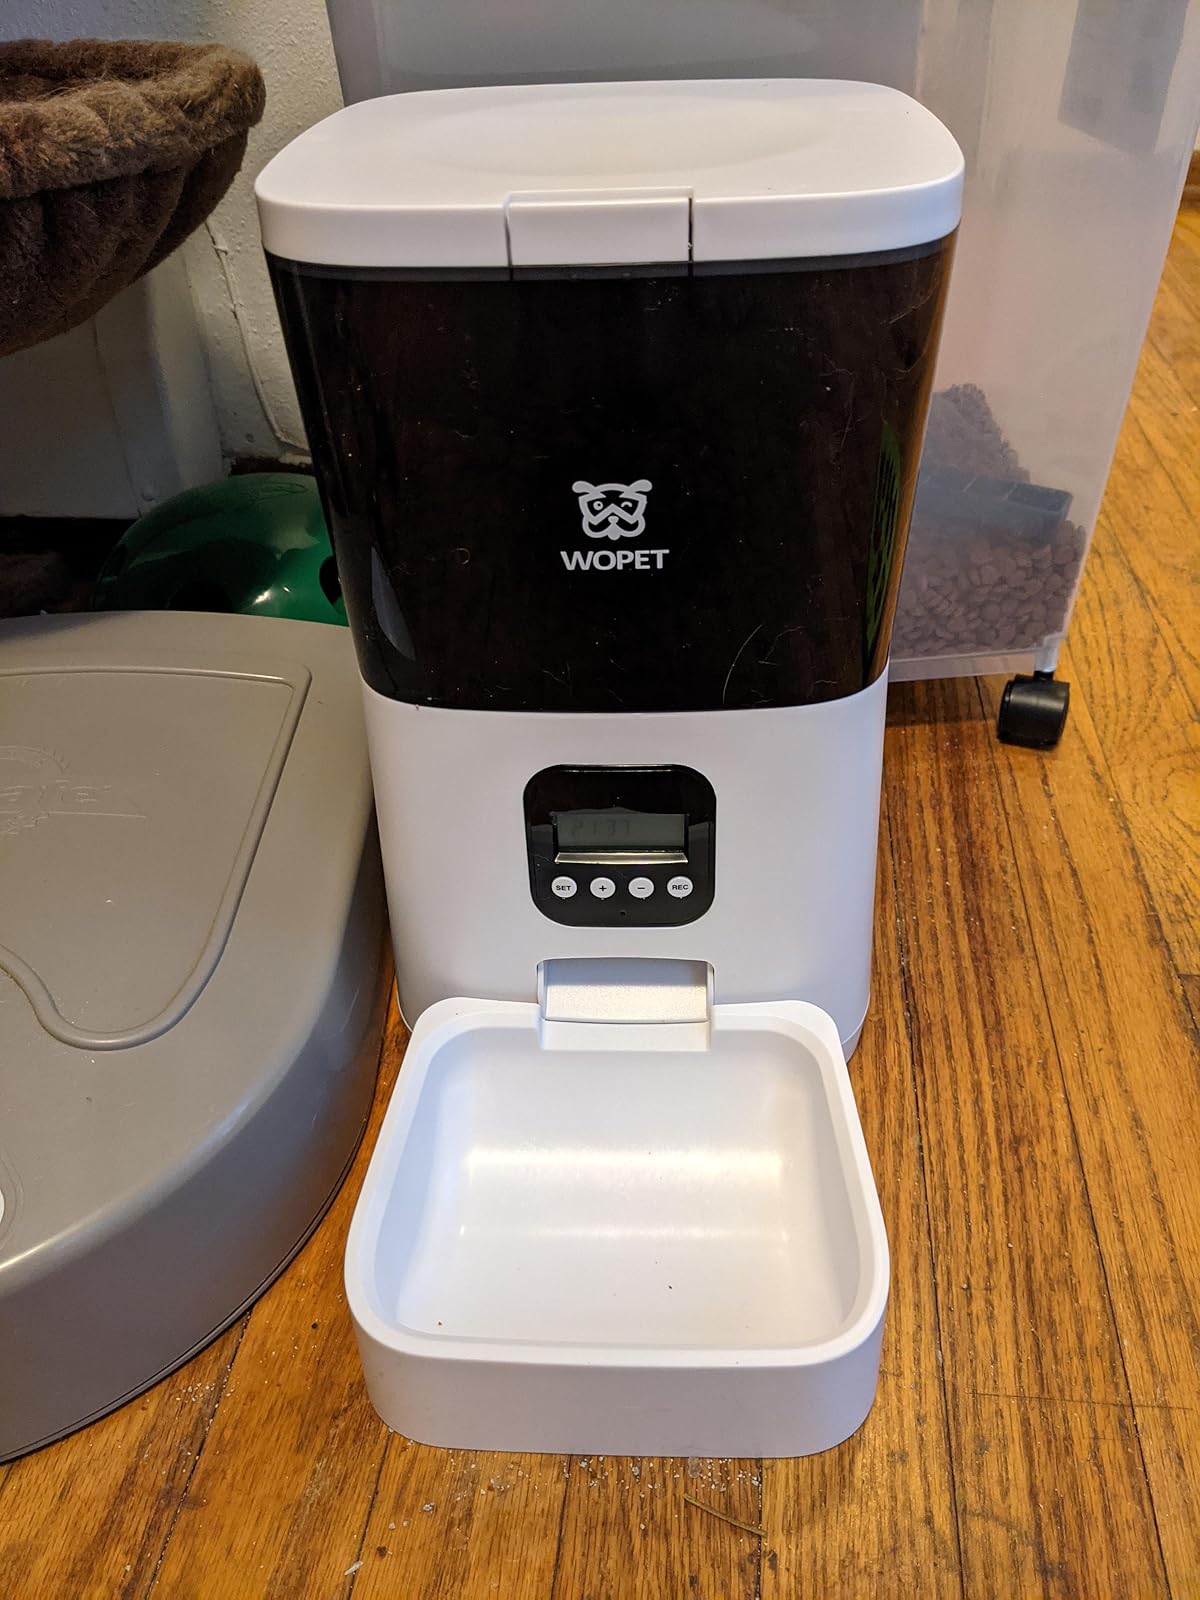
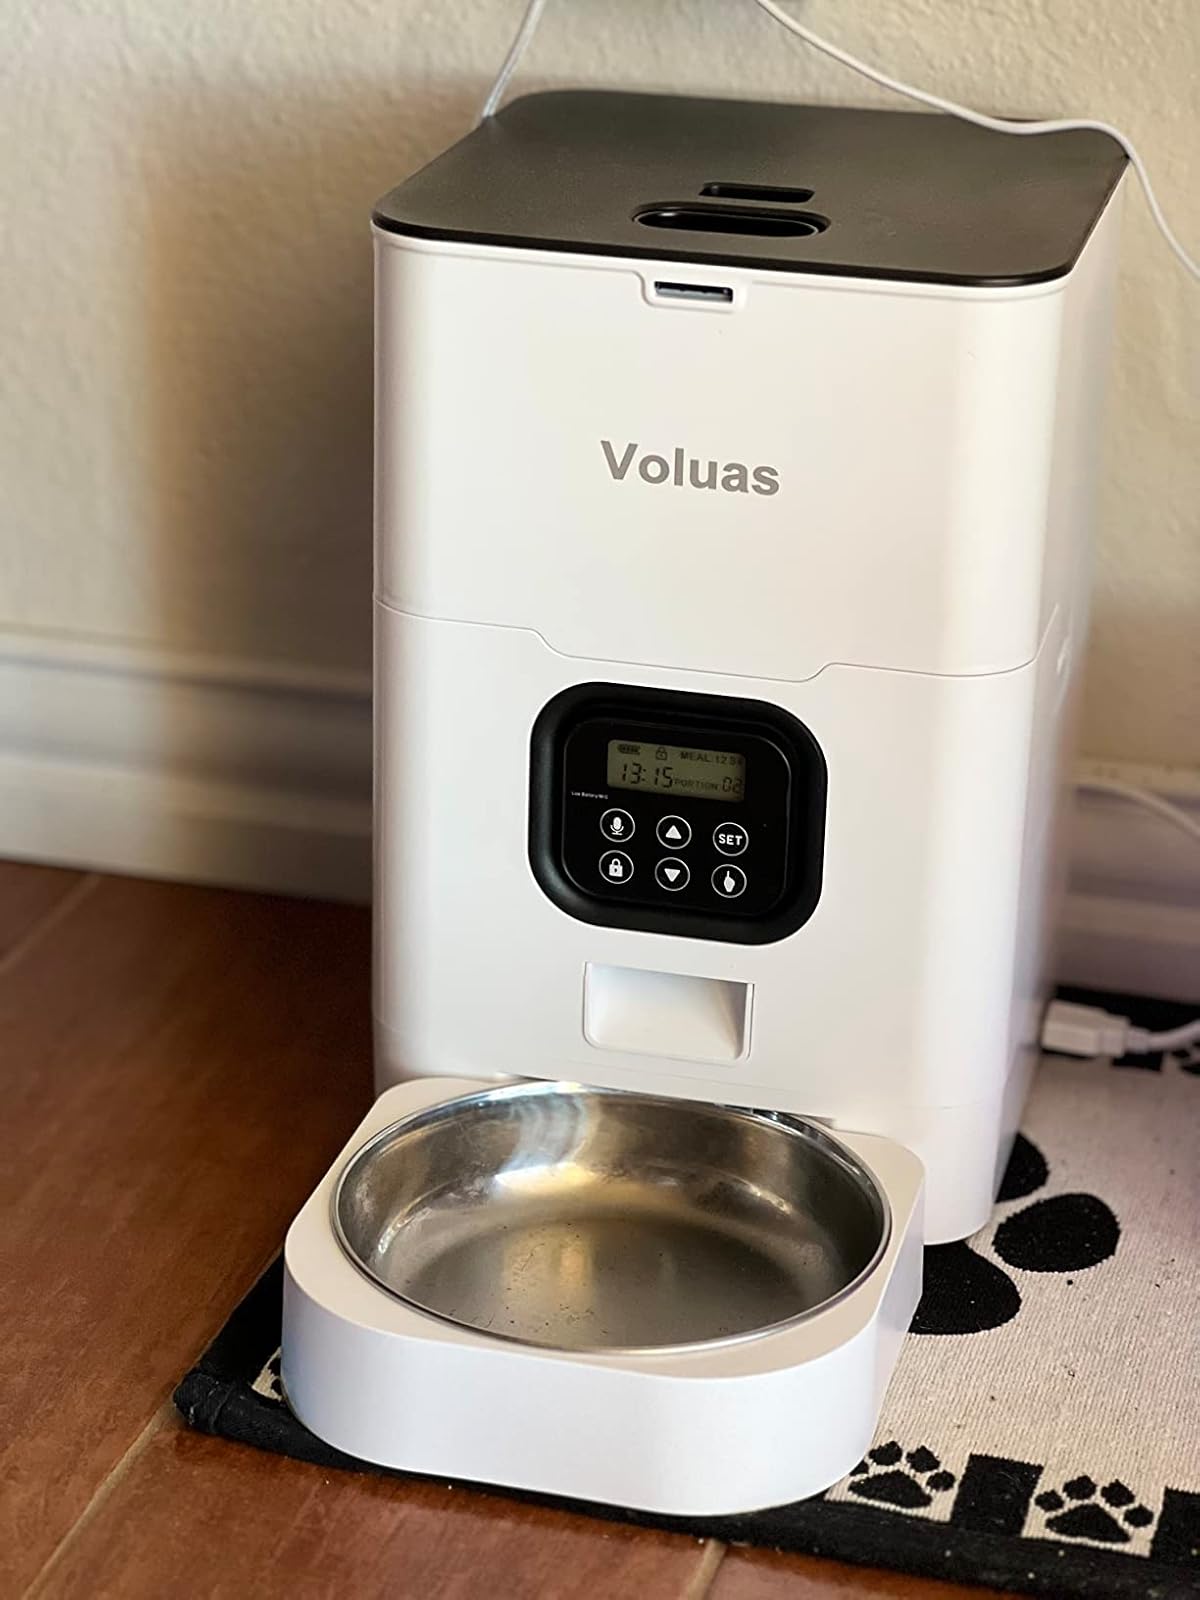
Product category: items_feeder
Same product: no